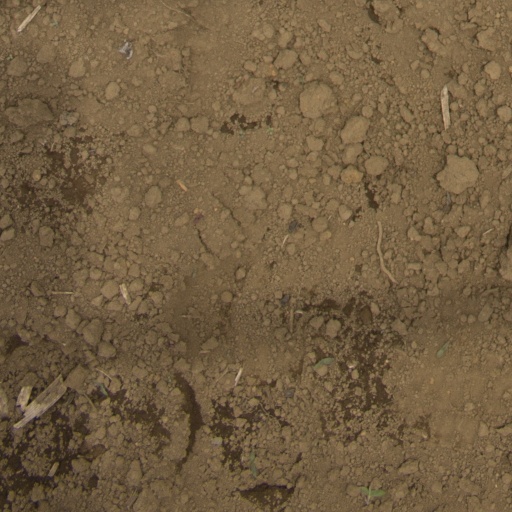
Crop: Jerusalem artichoke